Maitland Post Office

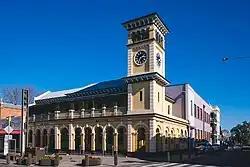

Maitland Post Office is a heritage-listed post office at 381 High Street, Maitland, City of Maitland, New South Wales, Australia. It was designed by the NSW Colonial Architect's Office under James Barnet and built in 1881. The property is owned by Australia Post. It was added to the New South Wales State Heritage Register on 17 December 1999.